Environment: lab
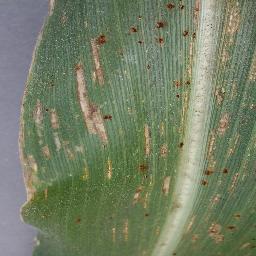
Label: gray_leaf_spot